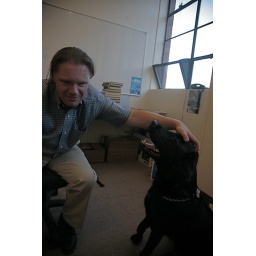
J and V office 4 - head scratch, J to left looking at camera patting V under windows